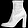
Label: Ankle boot